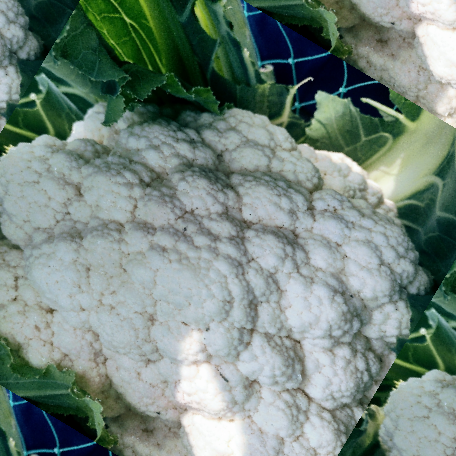
Label: Disease Free